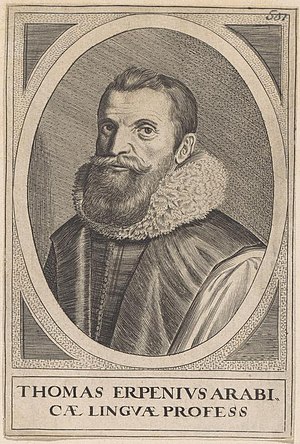
Thomas Erpenius
Thomas Erpenius var en hollandsk orientalist.